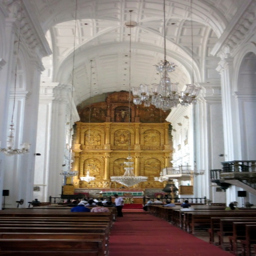
thestyle interior and main altar